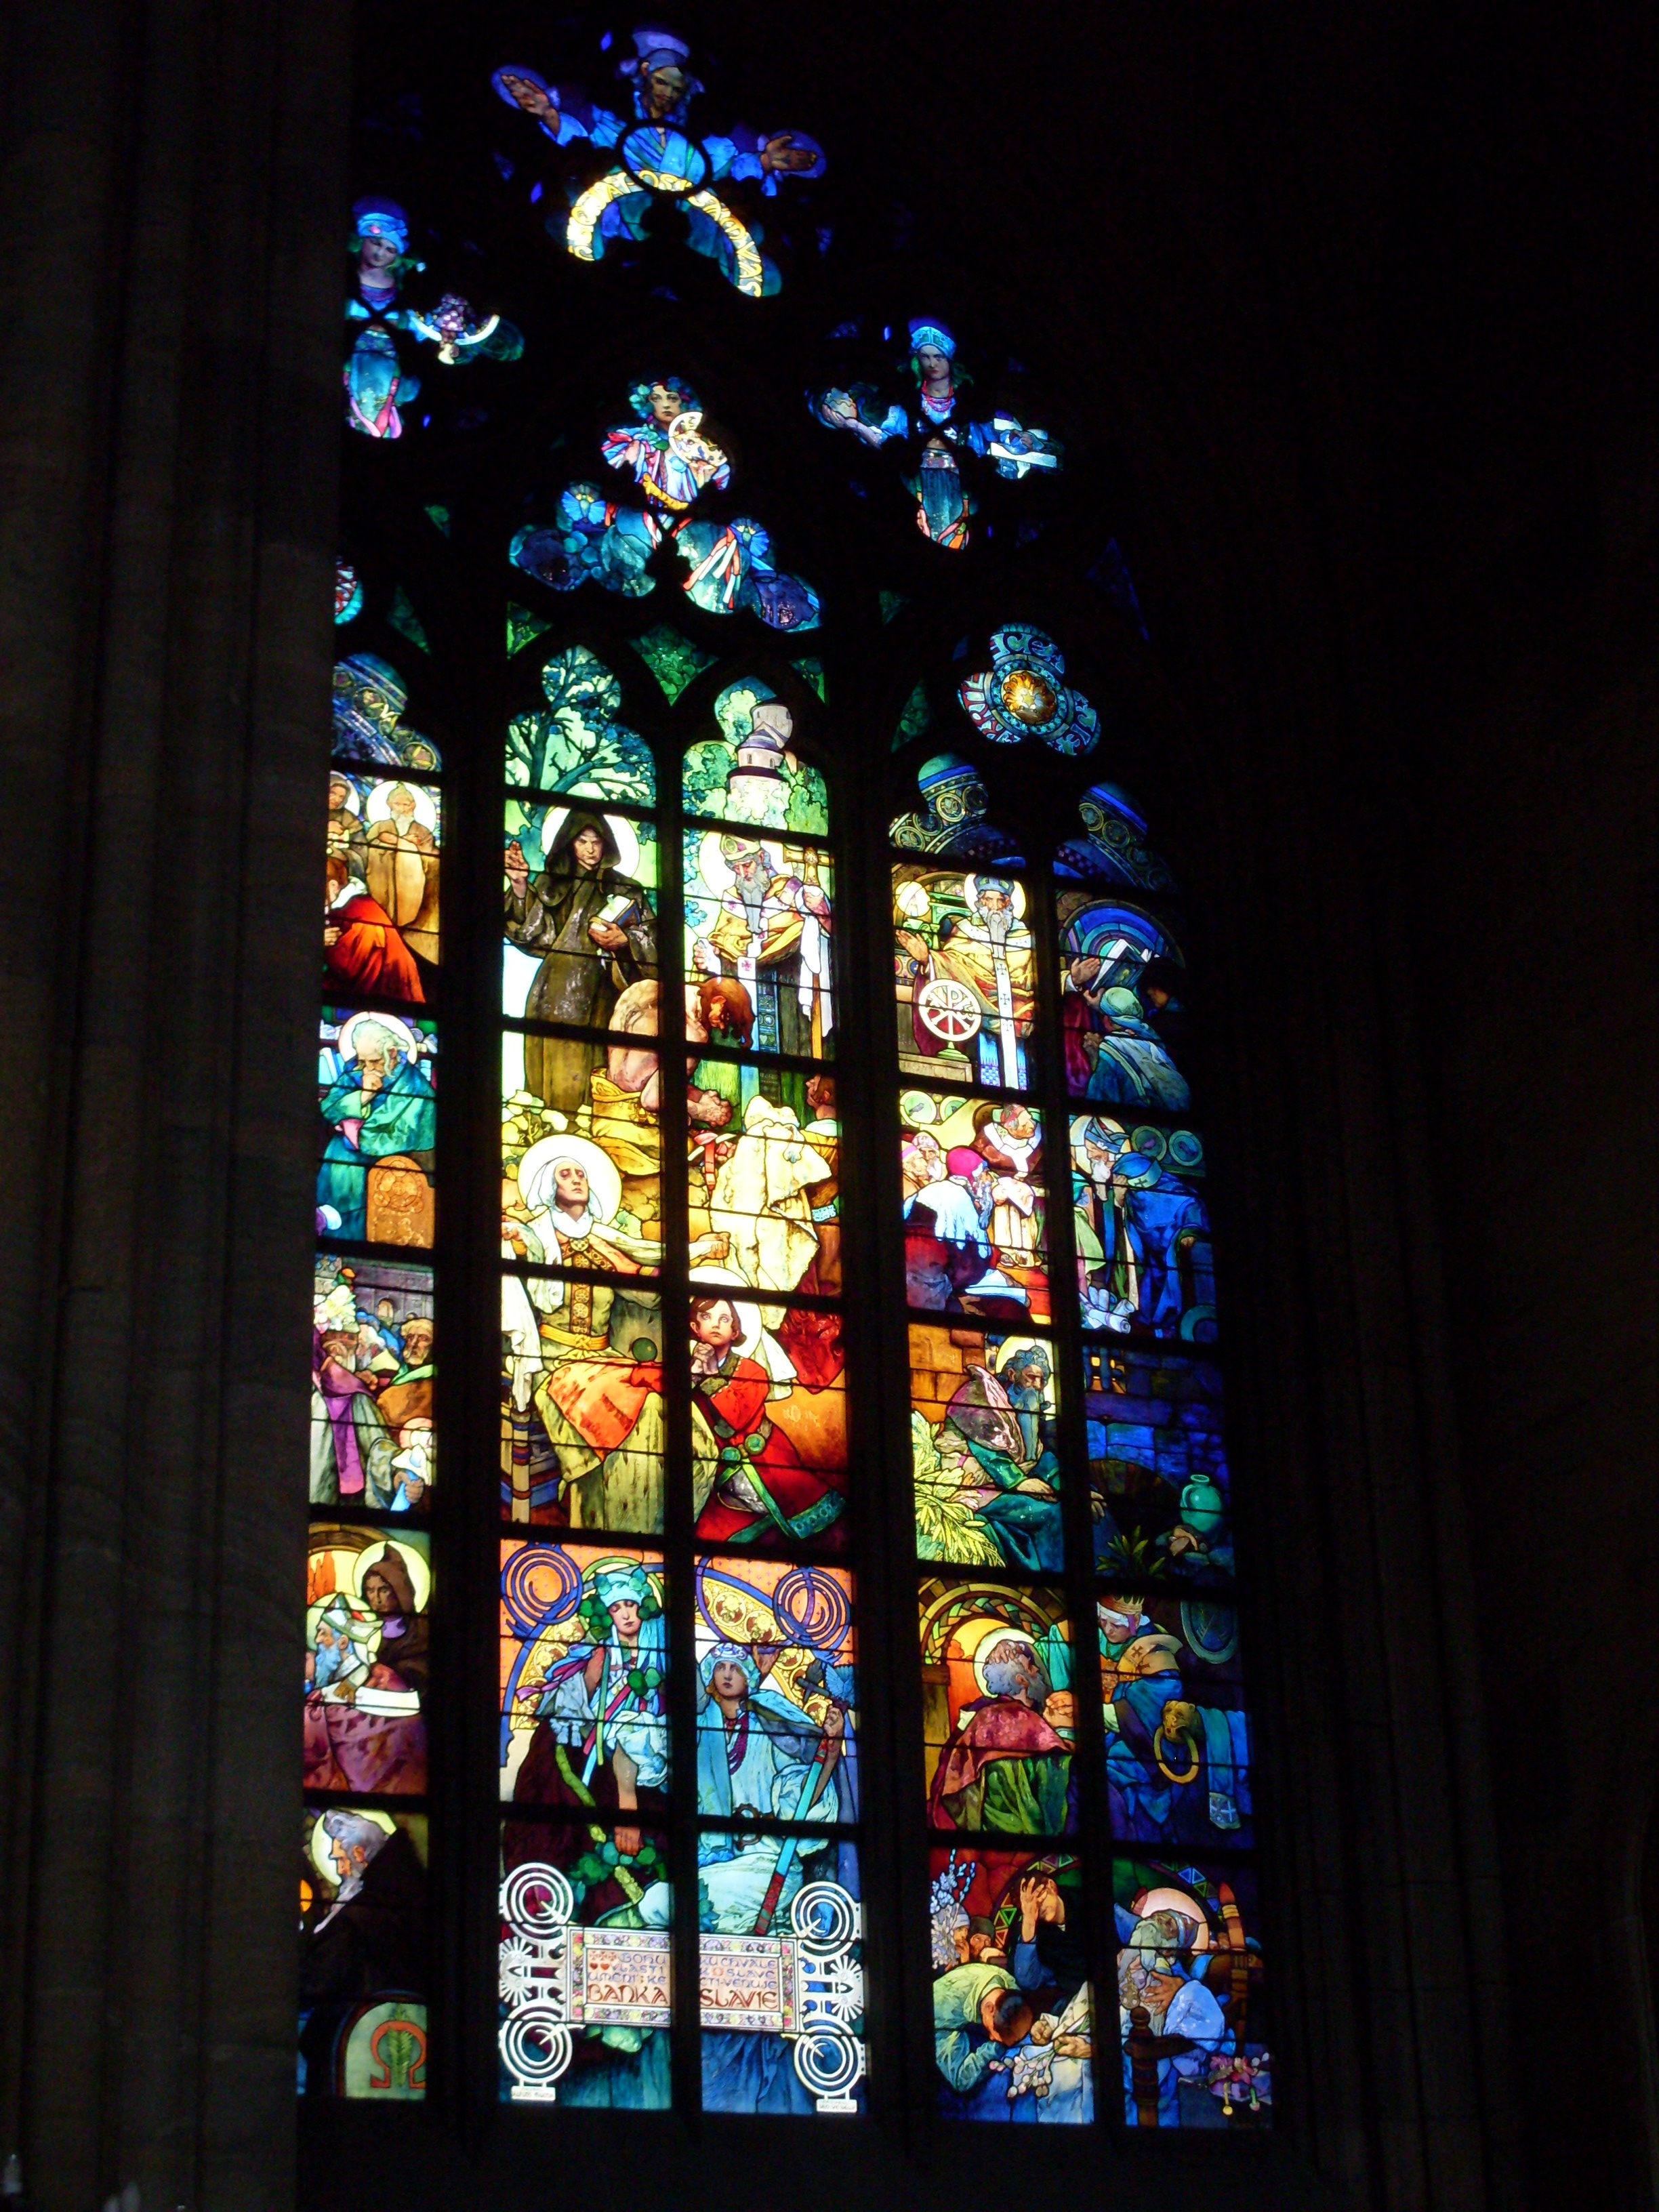
stained glass window, church, temple, window, temple wang